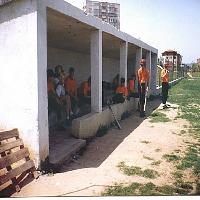
Weather: sun or clear